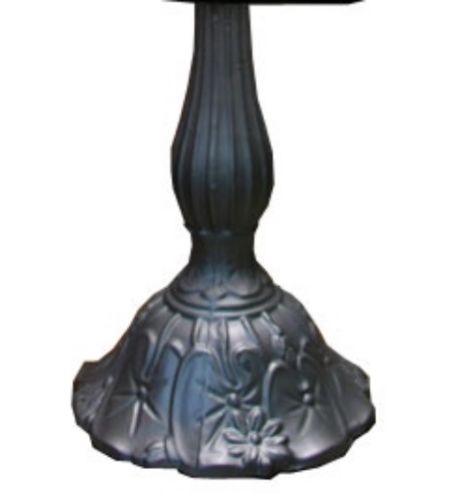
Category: lamp